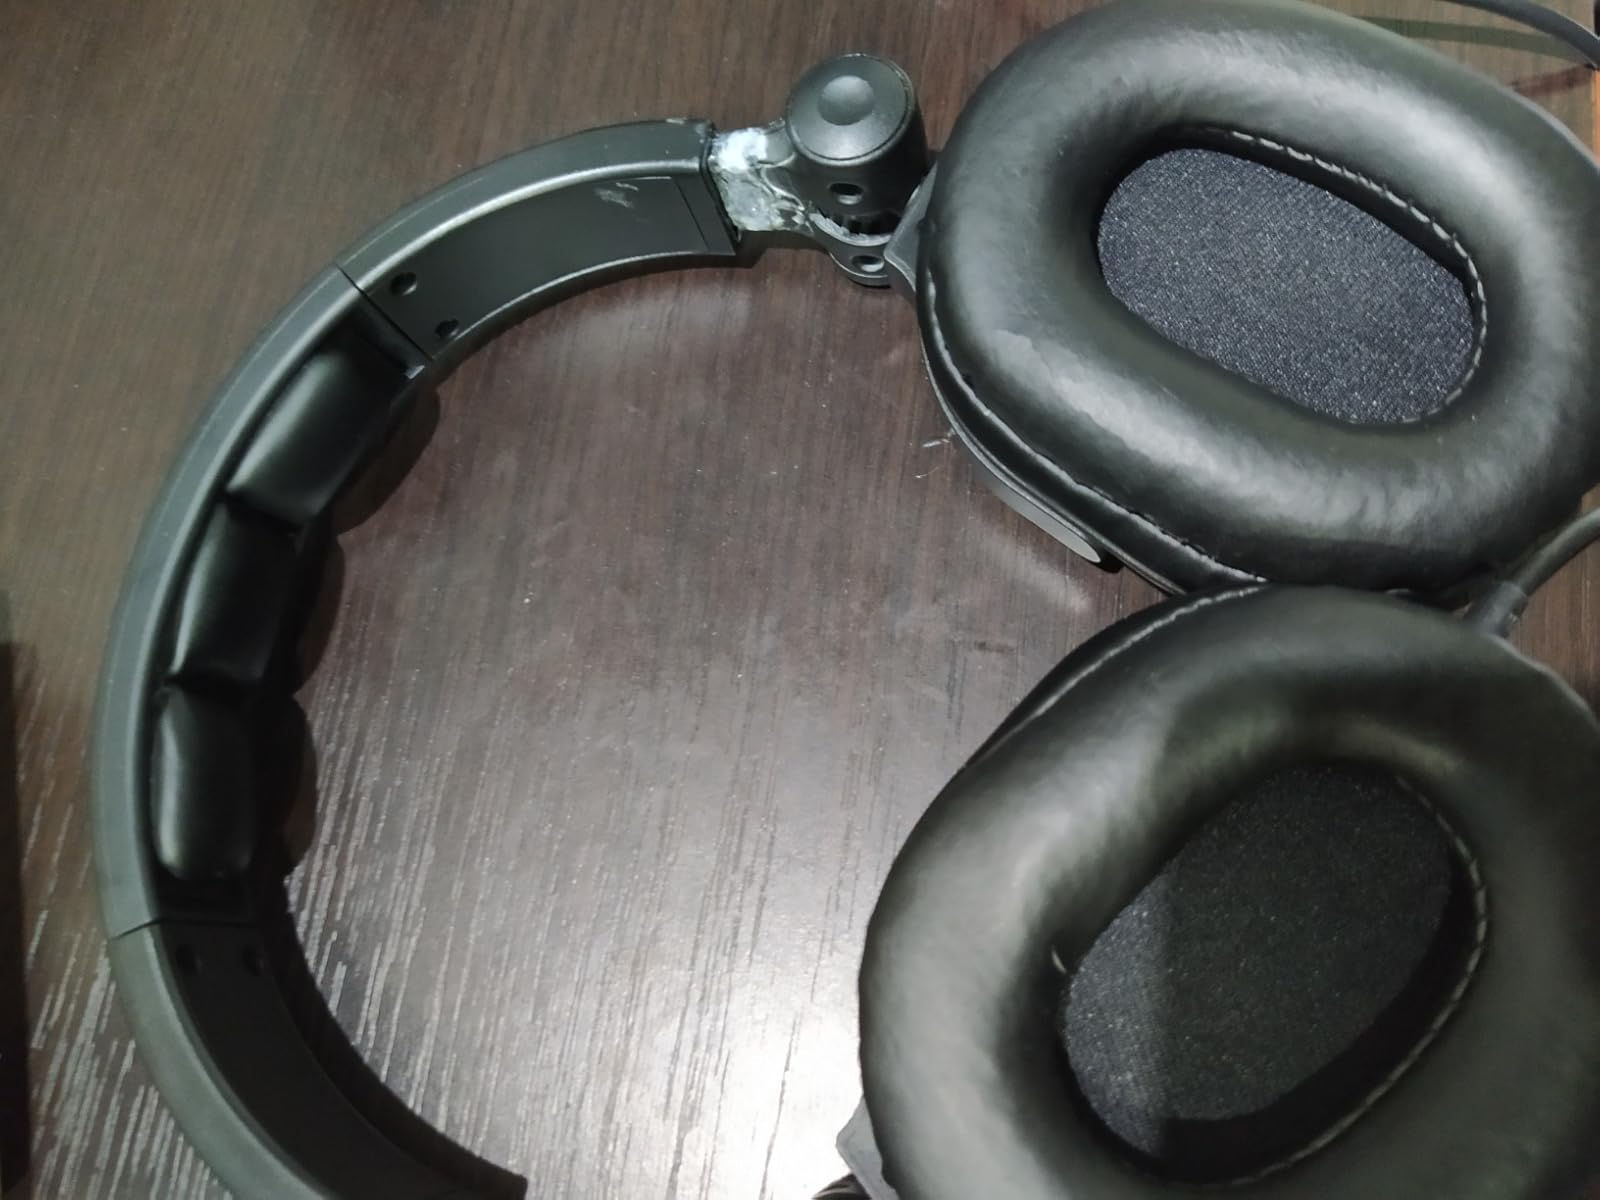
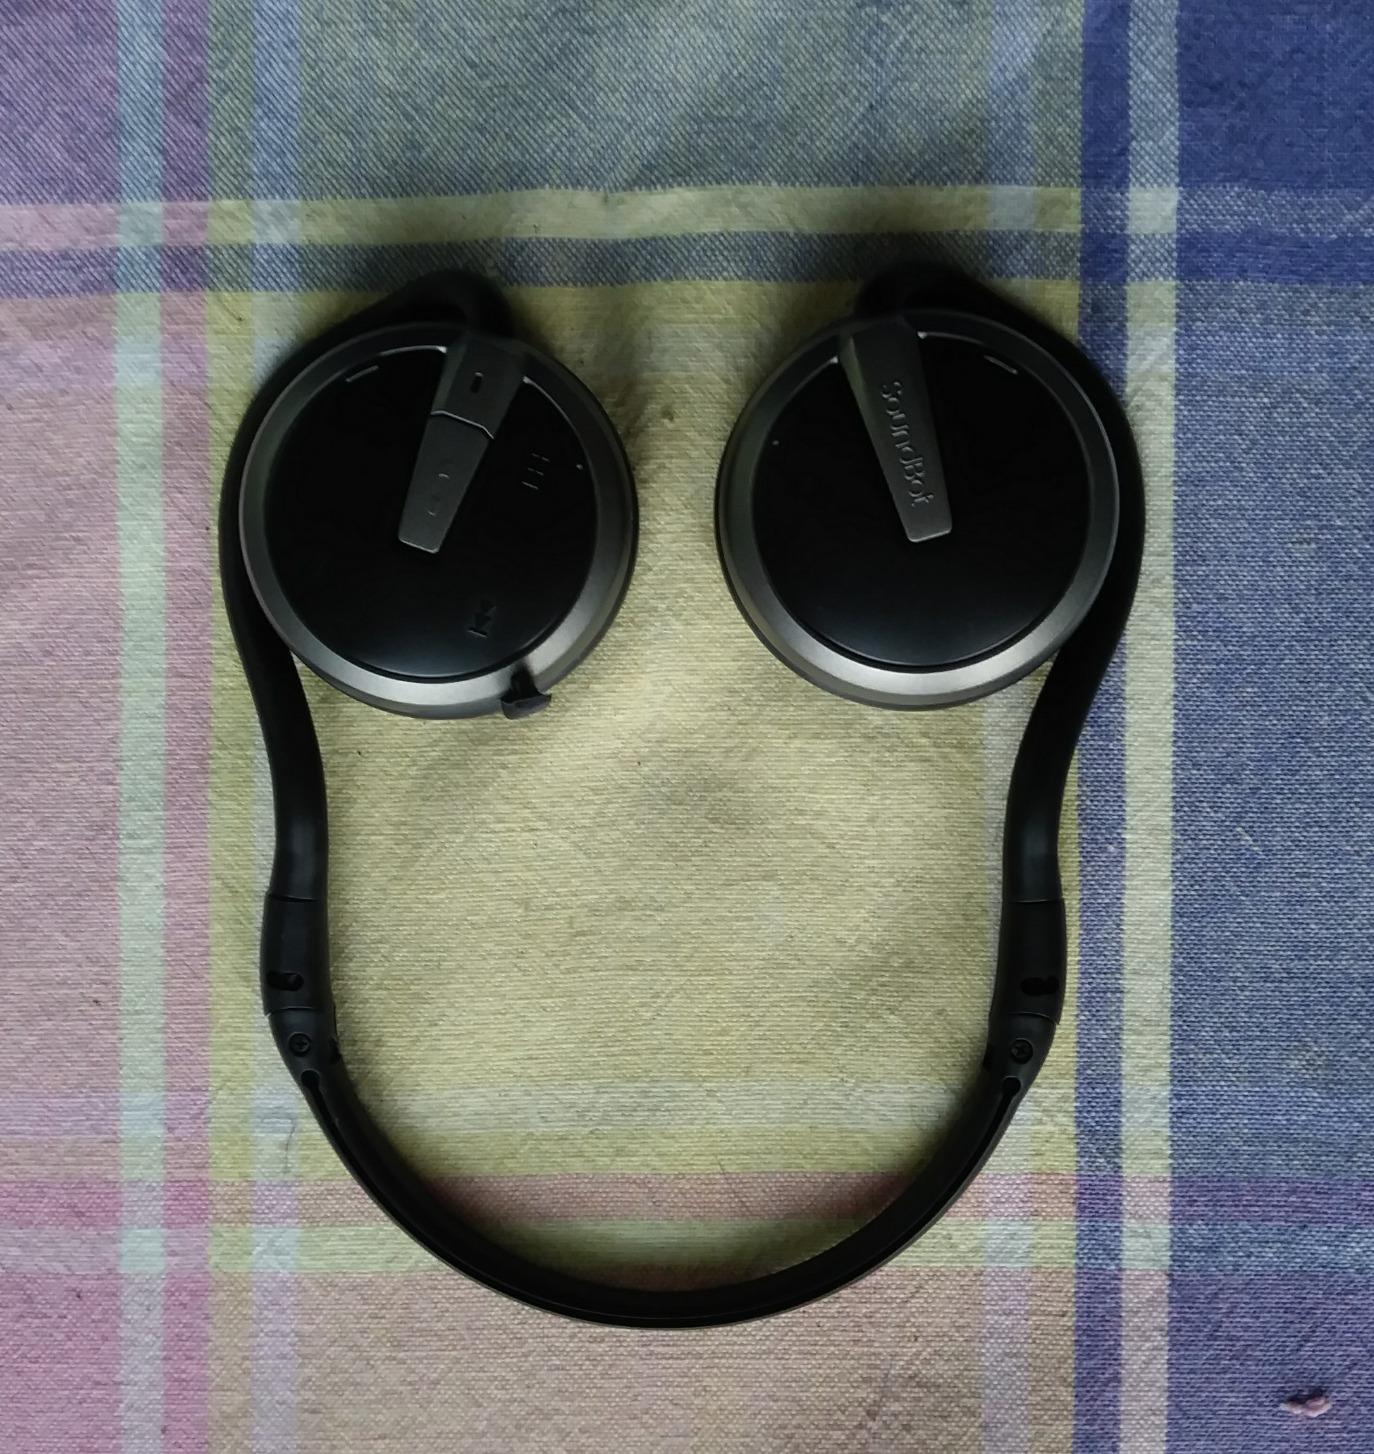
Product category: headphones
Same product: no